Andover, Hampshire

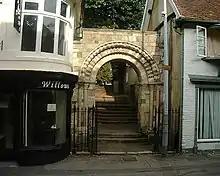
Norman arch c. 1150, all that remains of the Old Church of St Mary

Andover's name is recorded in Old English in 955 as "Andeferas", and is thought to be of Celtic origin: compare Welsh "onn dwfr" = "ash (tree) water". The first mention in history is in 950 when King Edred is recorded as having built a royal hunting lodge there. In 962 King Edgar called a meeting of the Saxon 'parliament' (the Witenagemot) at his hunting lodge near Andover. Of more importance was the baptism, in 994, of a Viking king named "Anlaf" (allied with the Danish king, Sweyn Forkbeard). The identity of that man was either Olav Tryggvason (king of Norway) or Olof Skötkonung (king of Sweden). The baptism was part of a deal with the English king, Æthelred the Unready, whereby the Viking stopped ravaging England and returned home.